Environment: real
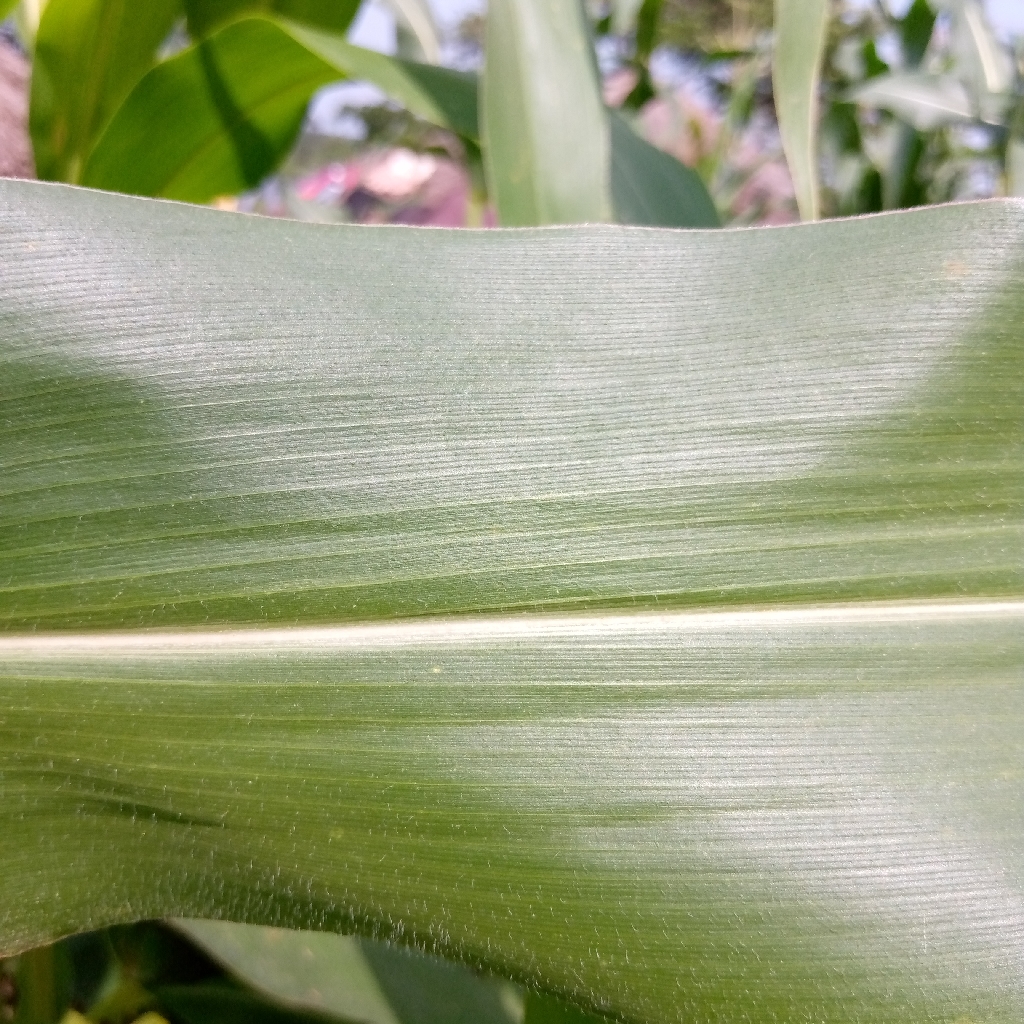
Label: healthy